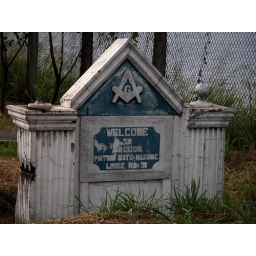
Weather and traffic worn Bacoor Pintong Bato Masonic Lodge No. 51 sign off the coastal road in Manila, Philippines